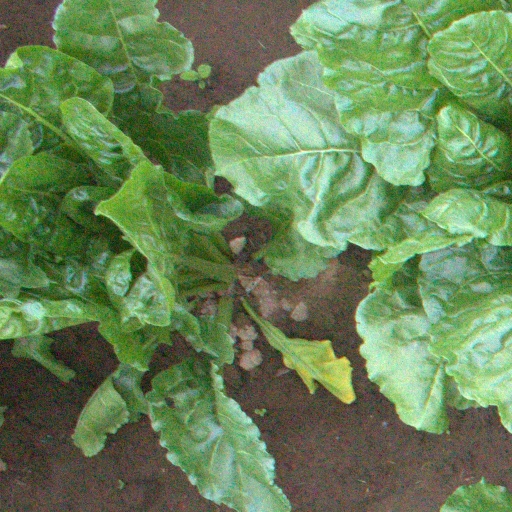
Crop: sugar beet